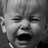
Emotion: sad